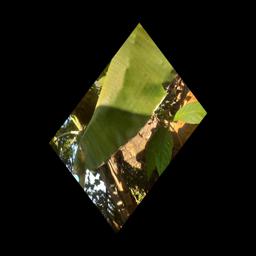
Label: MALBHOG LEAF